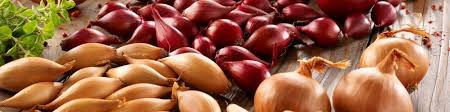
Waste category: biological